Fergushill

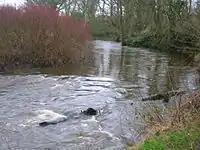
The old weir on the Lugton Water at Fergushill.

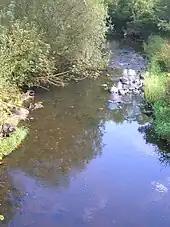
The Lugton Water from the Lugton Bridge at Fergushill, near to the old Waggonway bridge.

In 1874 Dobie records that a miner's village called Fergushill existed with a population of 531. Groome refers to the colliers village as having been established in around 1835.